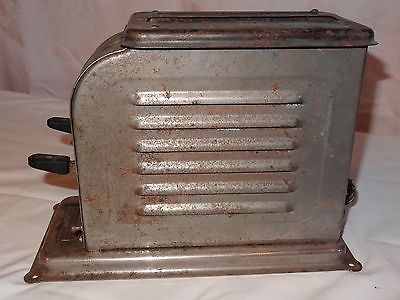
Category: toaster